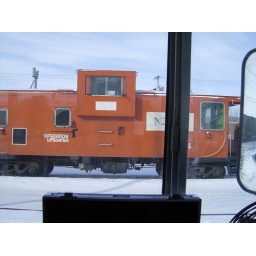
framed by the bus window on my side.